Mackinac Transportation Company

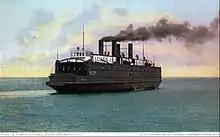
The first "SS Sainte Marie", which was retired in 1911.

The Mackinac Transportation Company (MTC) was a joint venture founded in 1881 by three separate railroads, the Detroit, Mackinac and Marquette Railroad, the Grand Rapids and Indiana Railroad, and the Michigan Central, to create a twelve-month service to connect their three railheads located in Mackinaw City, Michigan and St. Ignace, Michigan.